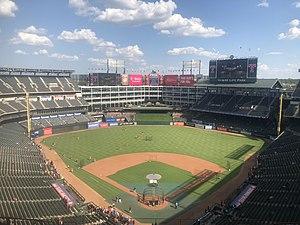
L'International Champions Cup 2019 est la septième édition de ce tournoi amical international de pré-saison. Il s'est déroulé entre le 16 juillet et le 10 août 2019.